Question: Please indicate a possible affordance area of the boxing_punching_bag that can be used for striking
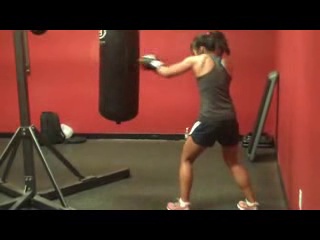
Answer: [92, 18, 140, 122]